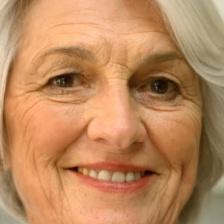
Label: faces